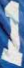
Number: 1